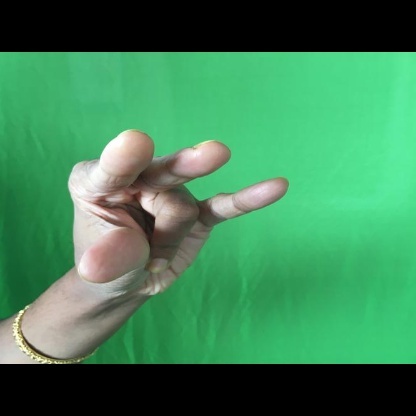
Mudra: Kangulam